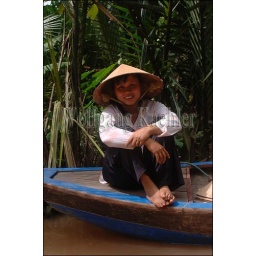
Vietnam, near saigon (Ho chi minh city), mekong river delta, woman with cone hats (Non la) In boat